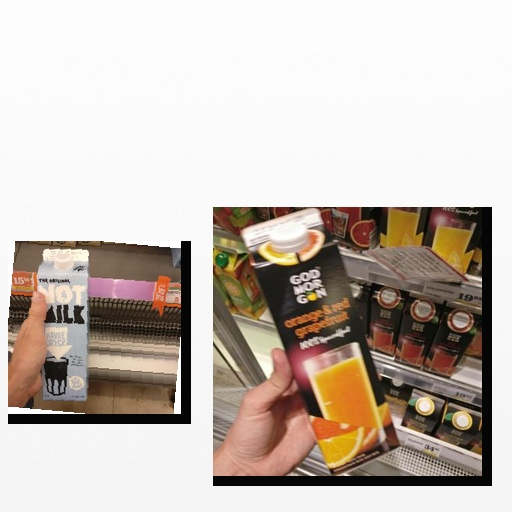
Food items: oat_milk, grapefruit_juice